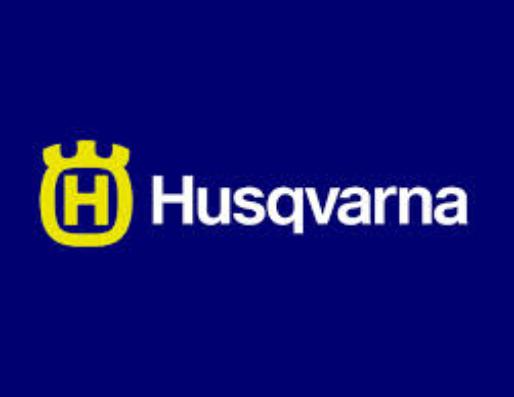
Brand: Husqvarna-1
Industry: Transportation